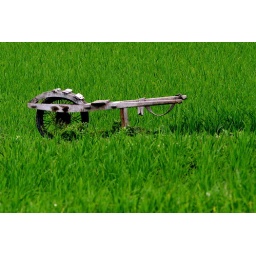
The green rice plants and the old style wheel barrow...it was more unbelievable in person and better in lange size.